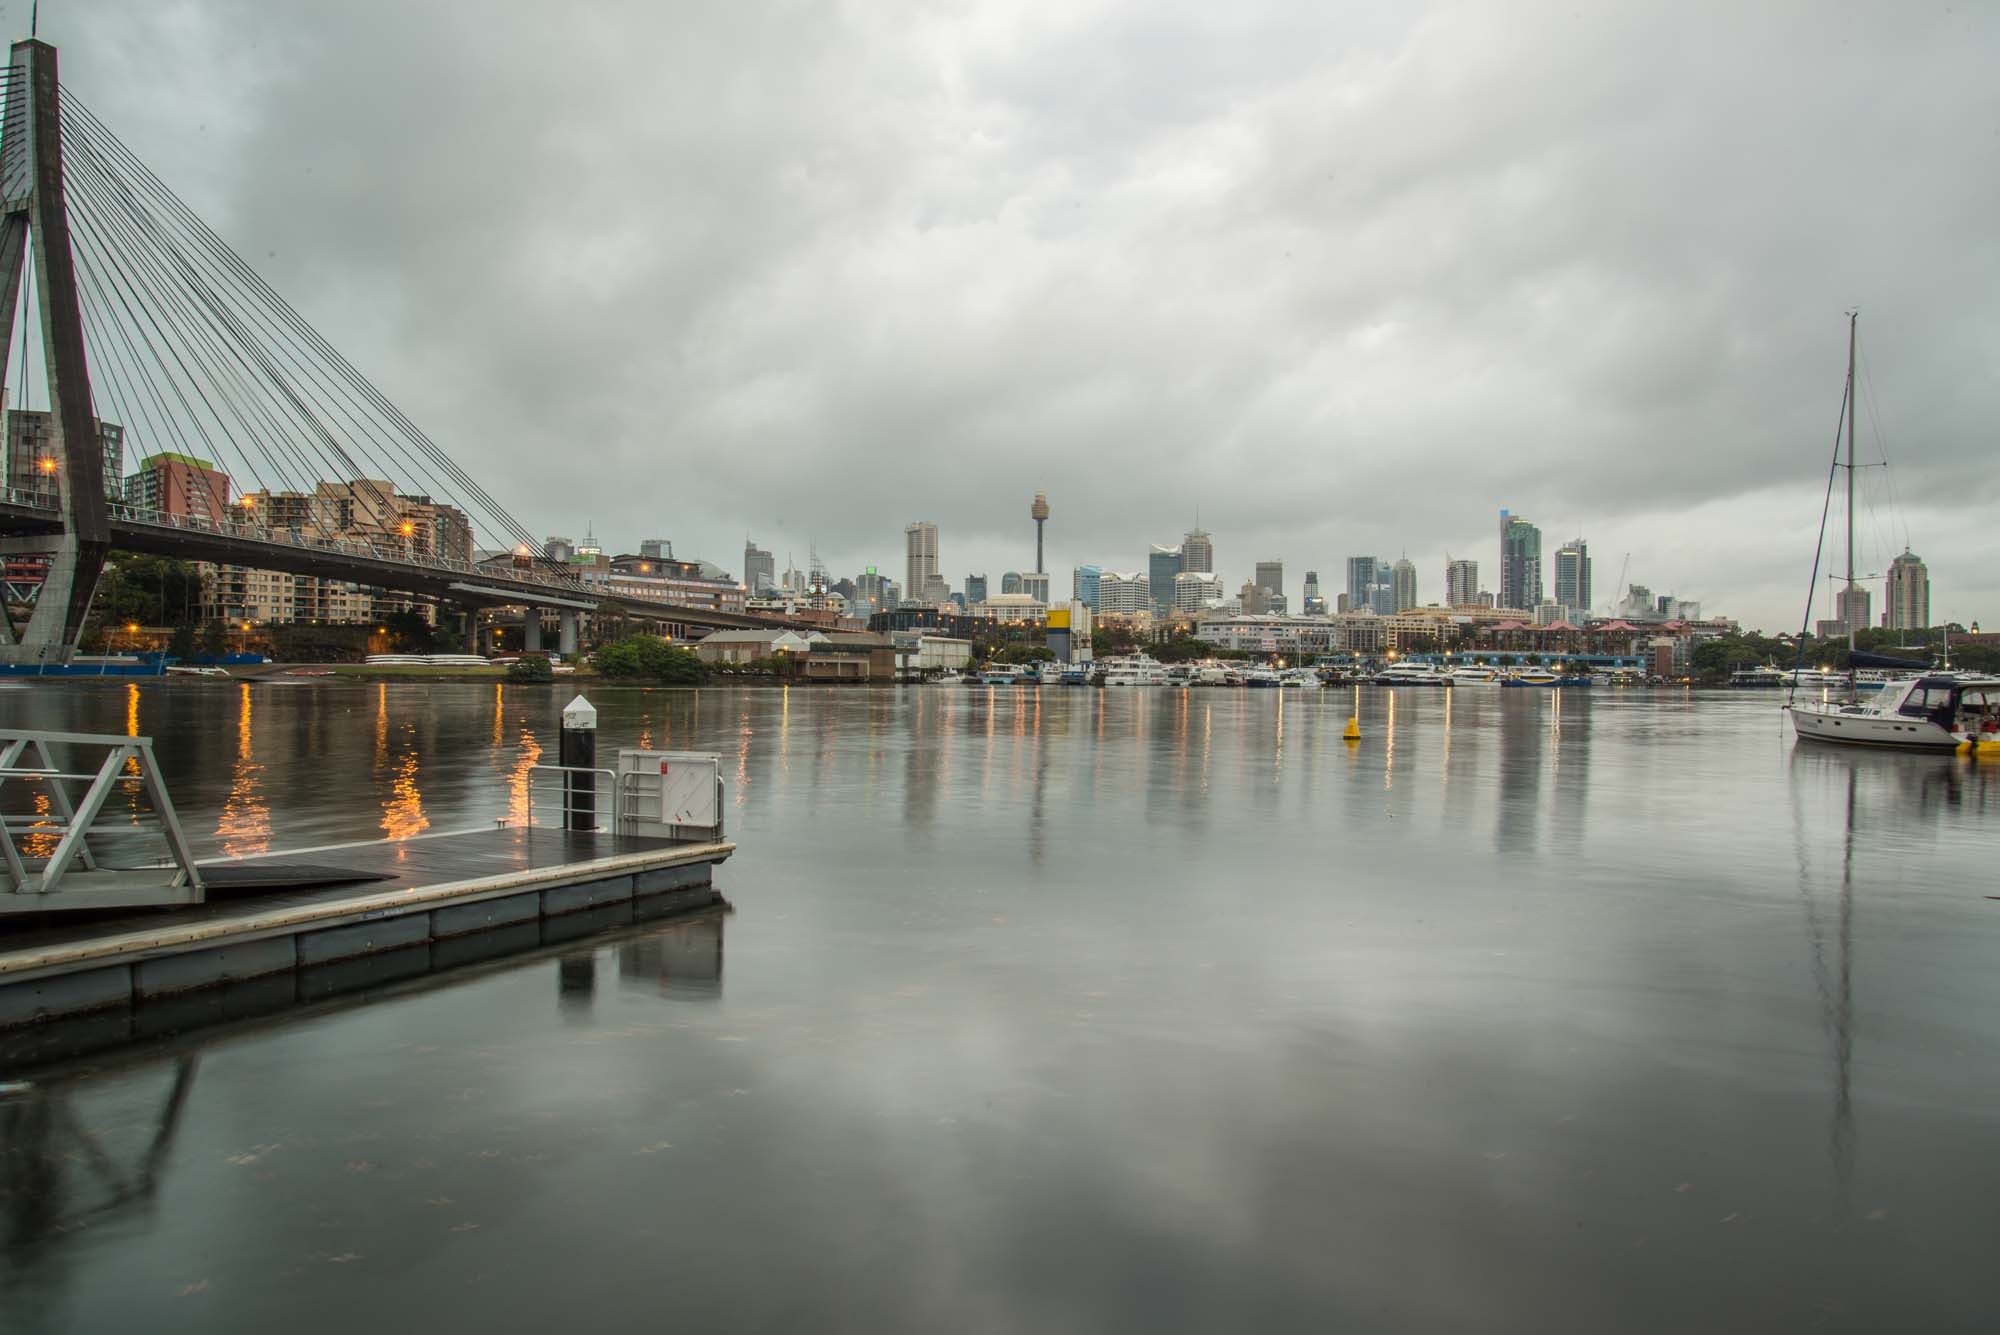
sea, water, dock, boat, bridge, pier, river, canal, cityscape, reflection, vehicle, sydney, harbor, marina, point, waterway, australia, buildings, boats, channel, glebe, nonbuilding structure